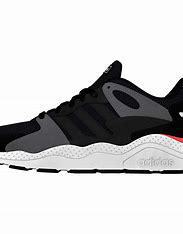
Brand: Adidas
Model: Crazychaos